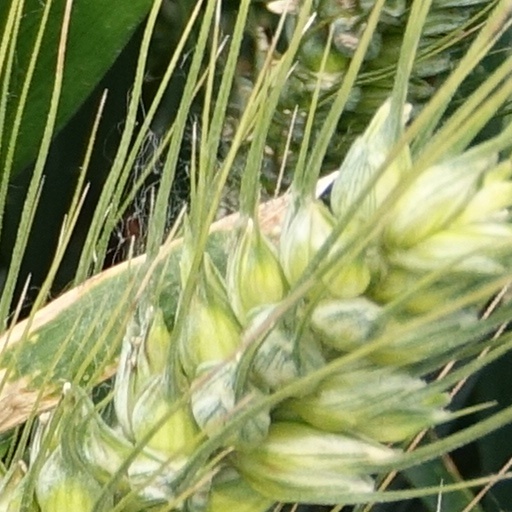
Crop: wheat